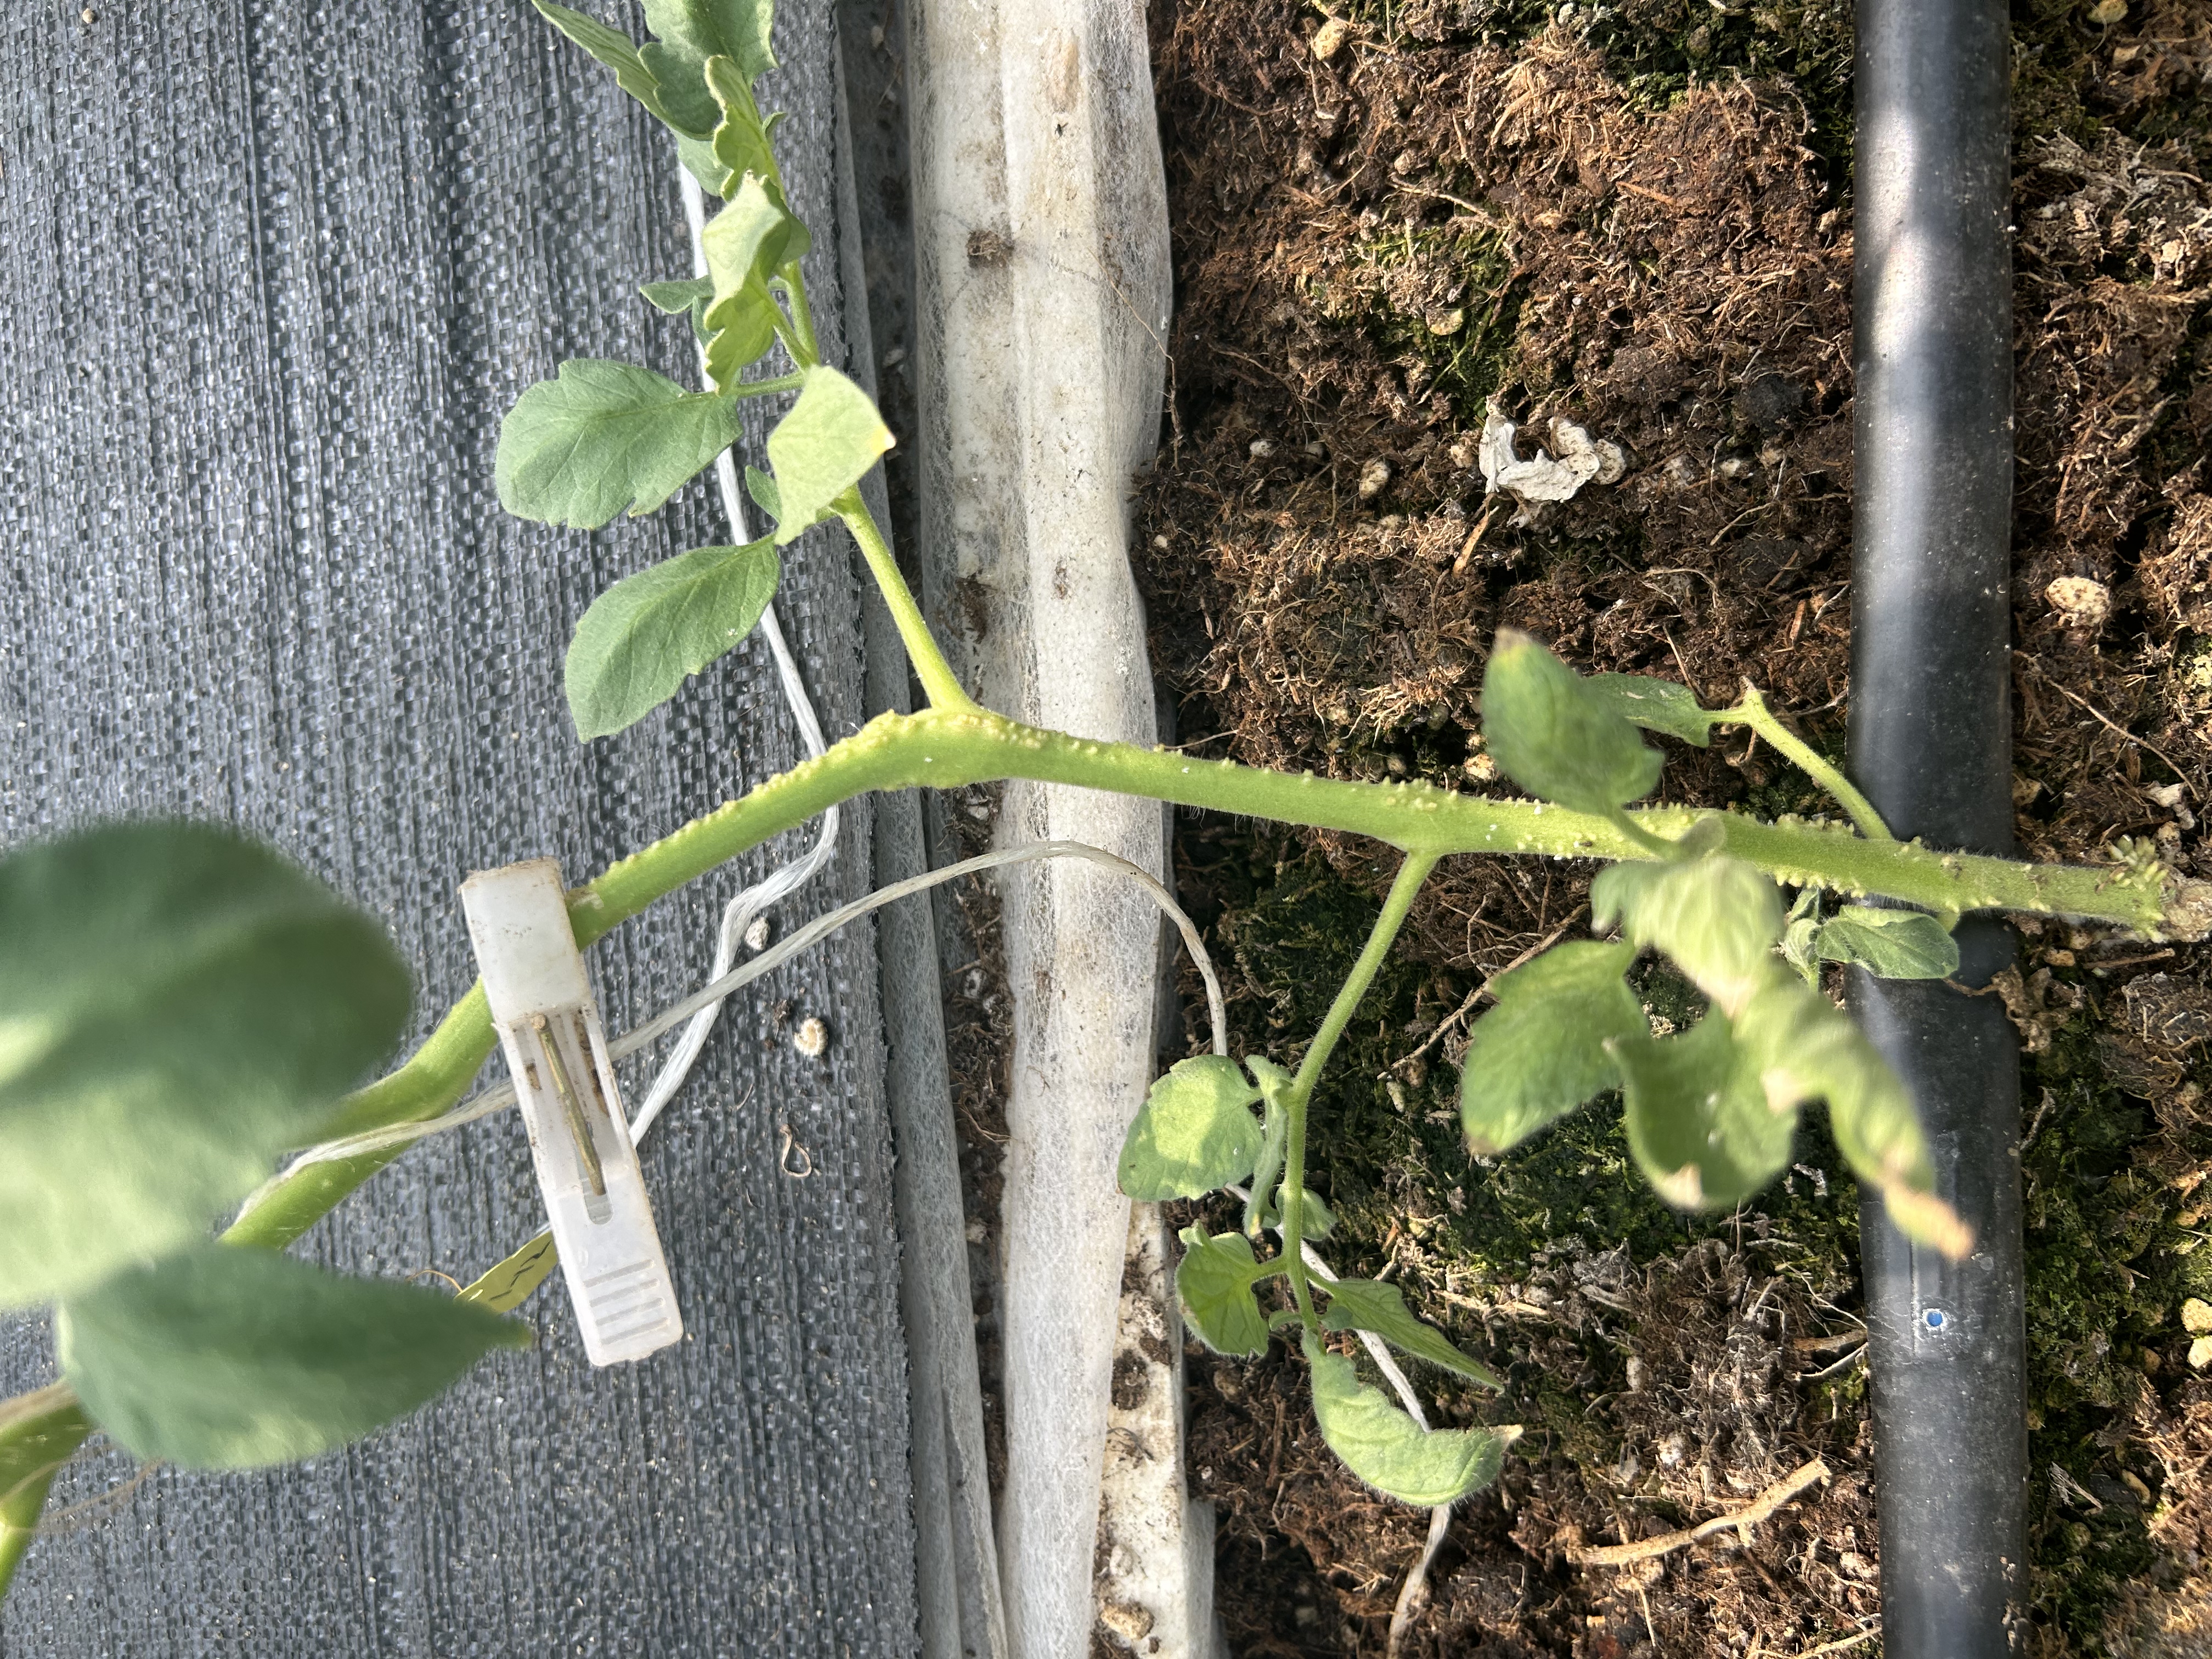
Disease: Wilt